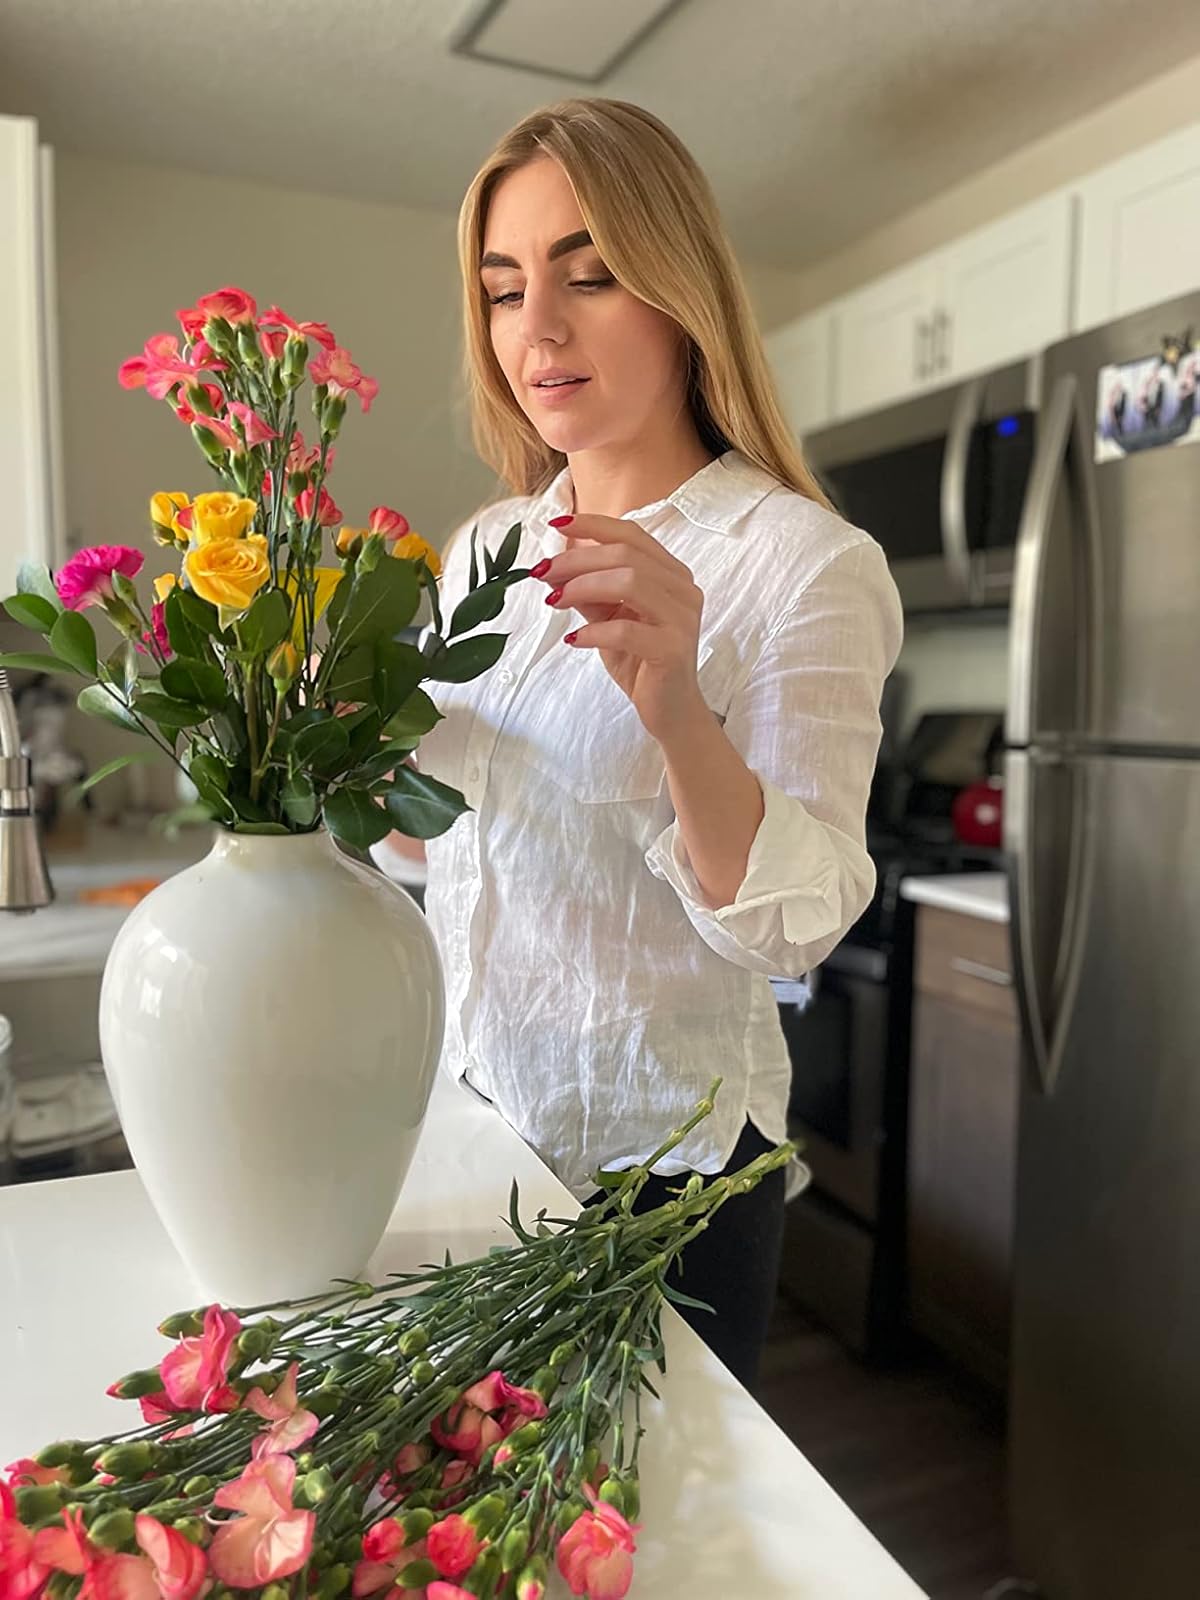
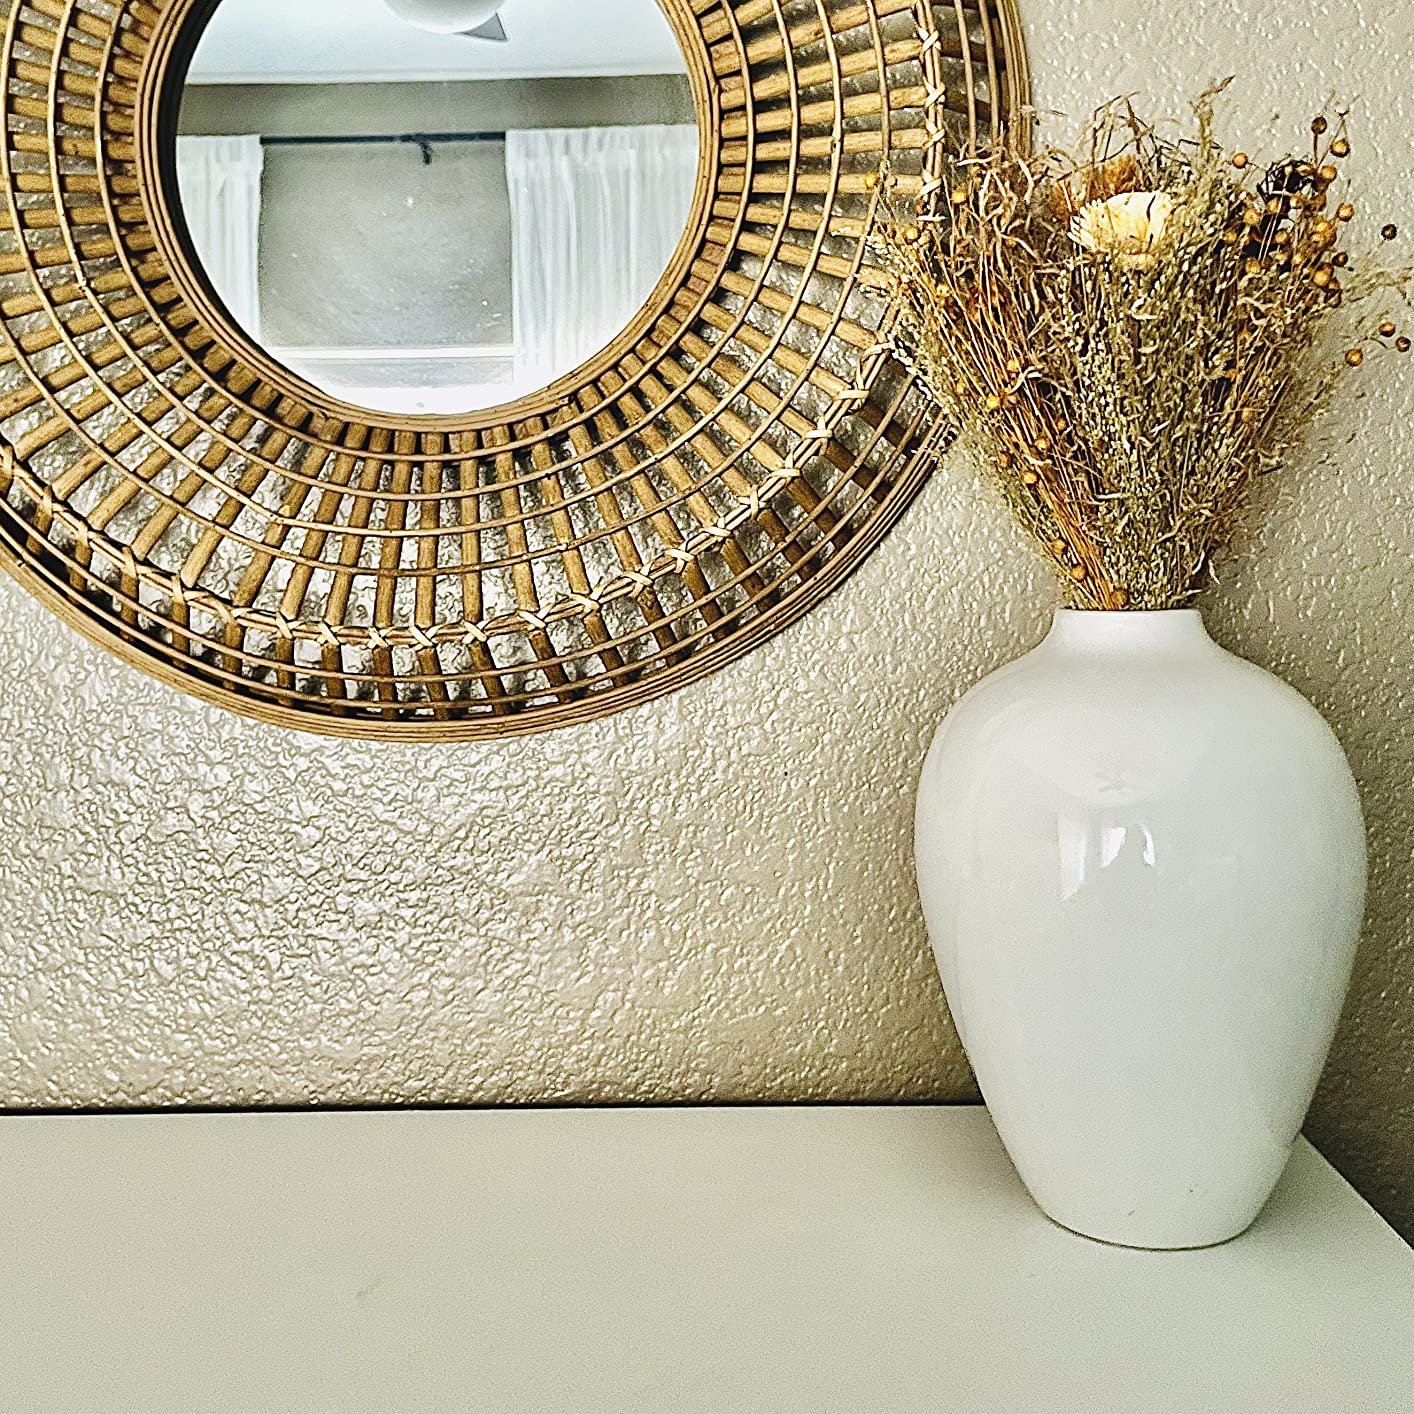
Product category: vase
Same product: yes